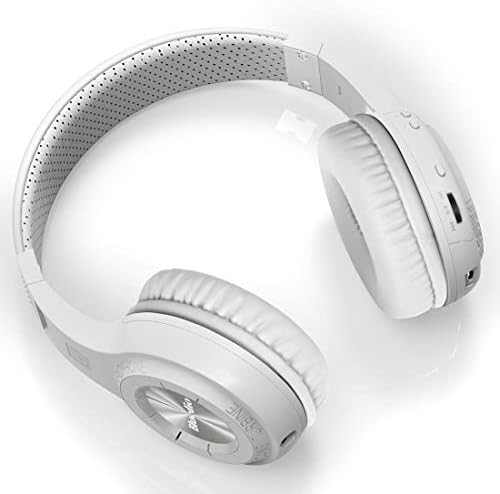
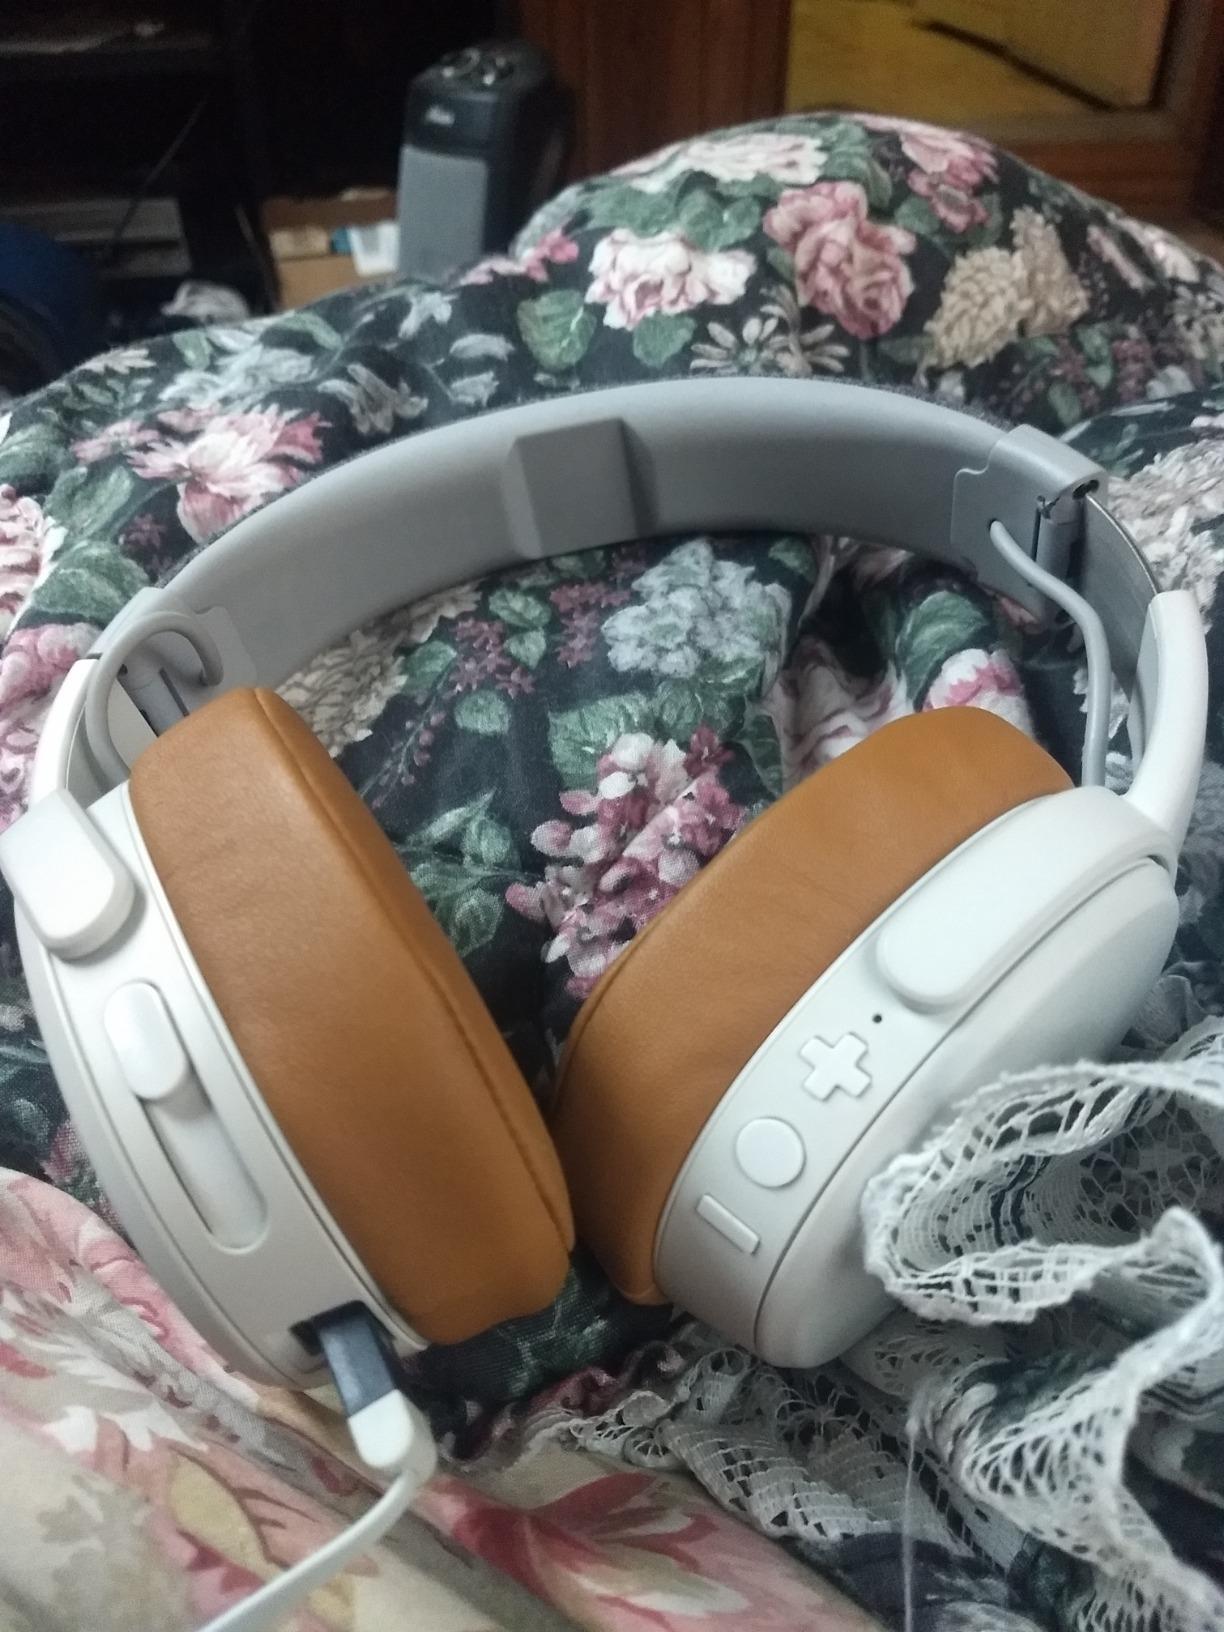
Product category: headphones
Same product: no